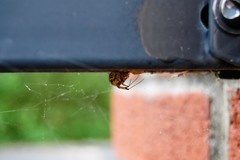
Species: Parasteatoda_tepidariorum